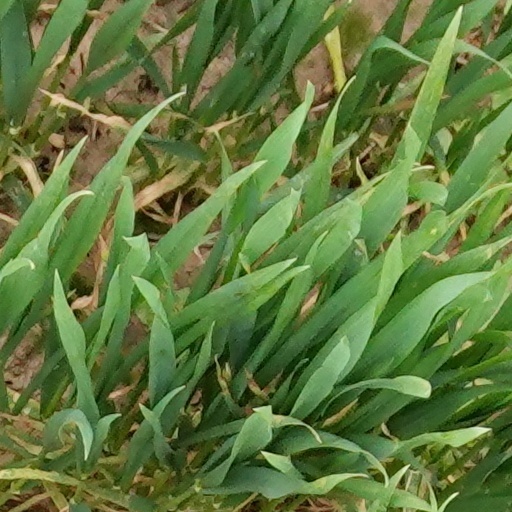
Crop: wheat